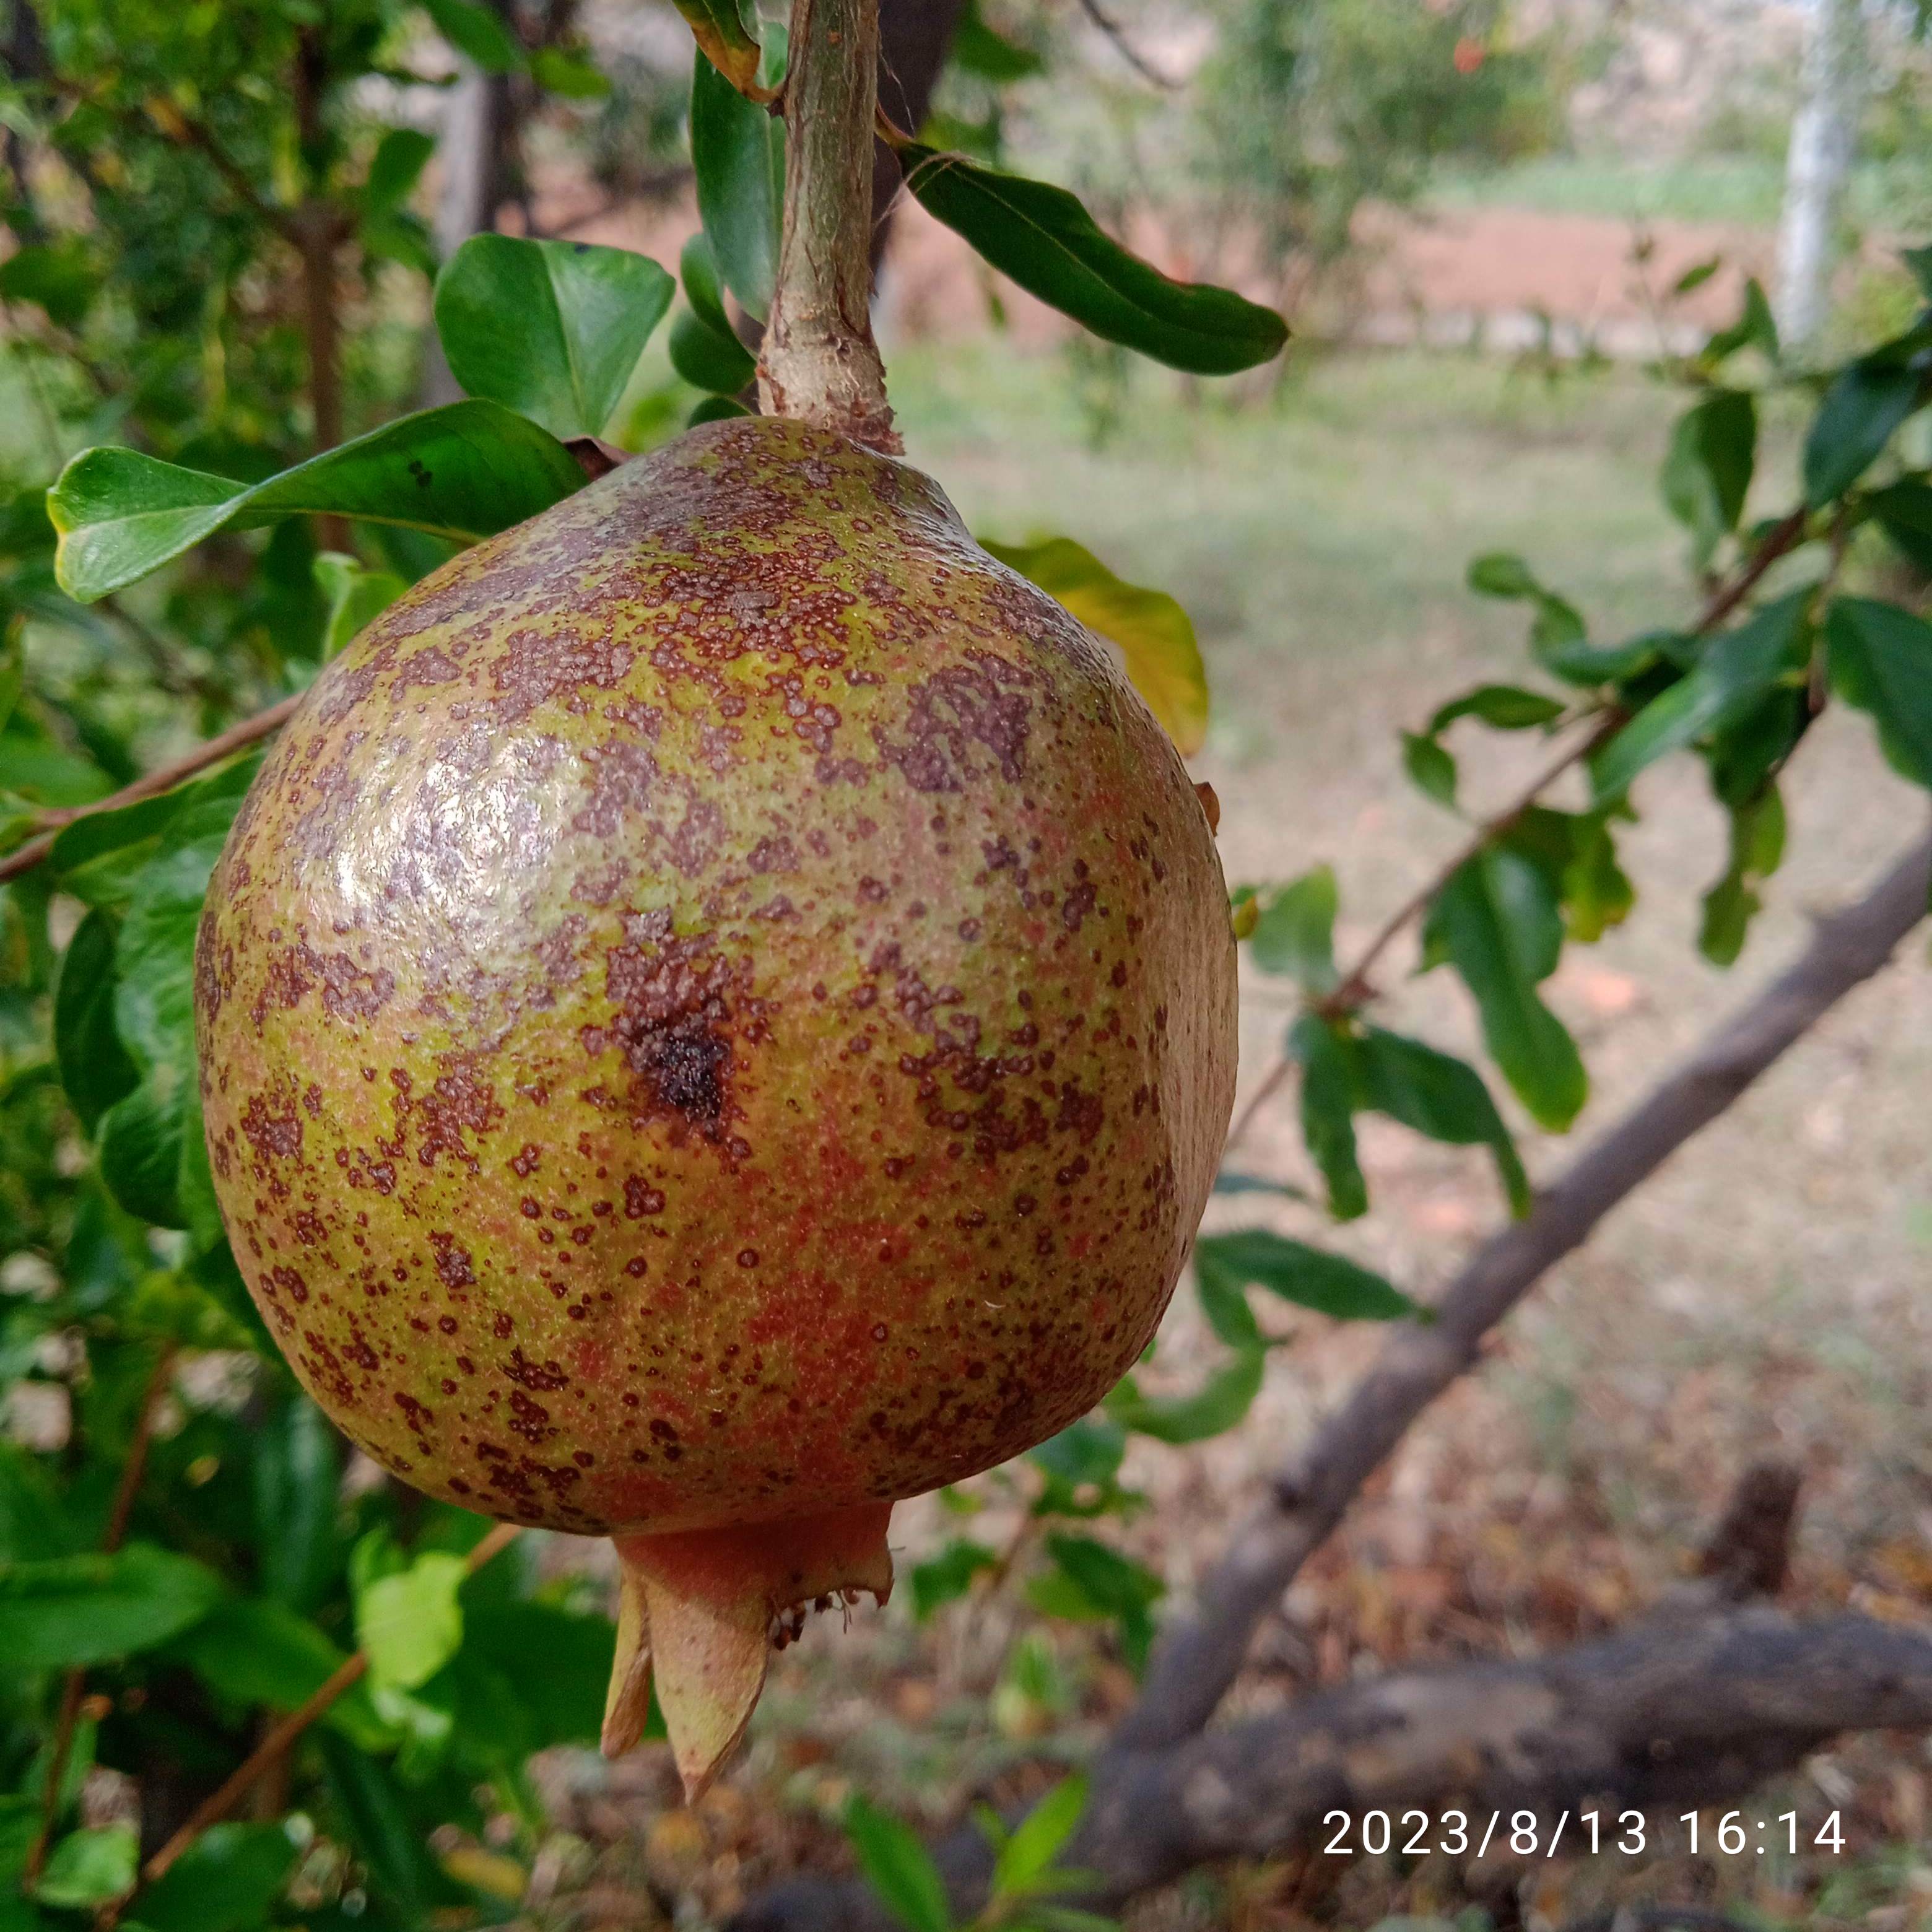
Label: Cercospora